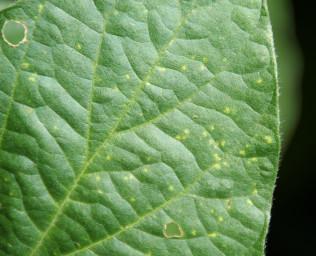
Plant: Soybean
Disease: soybean downy mildew